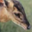
Label: deer